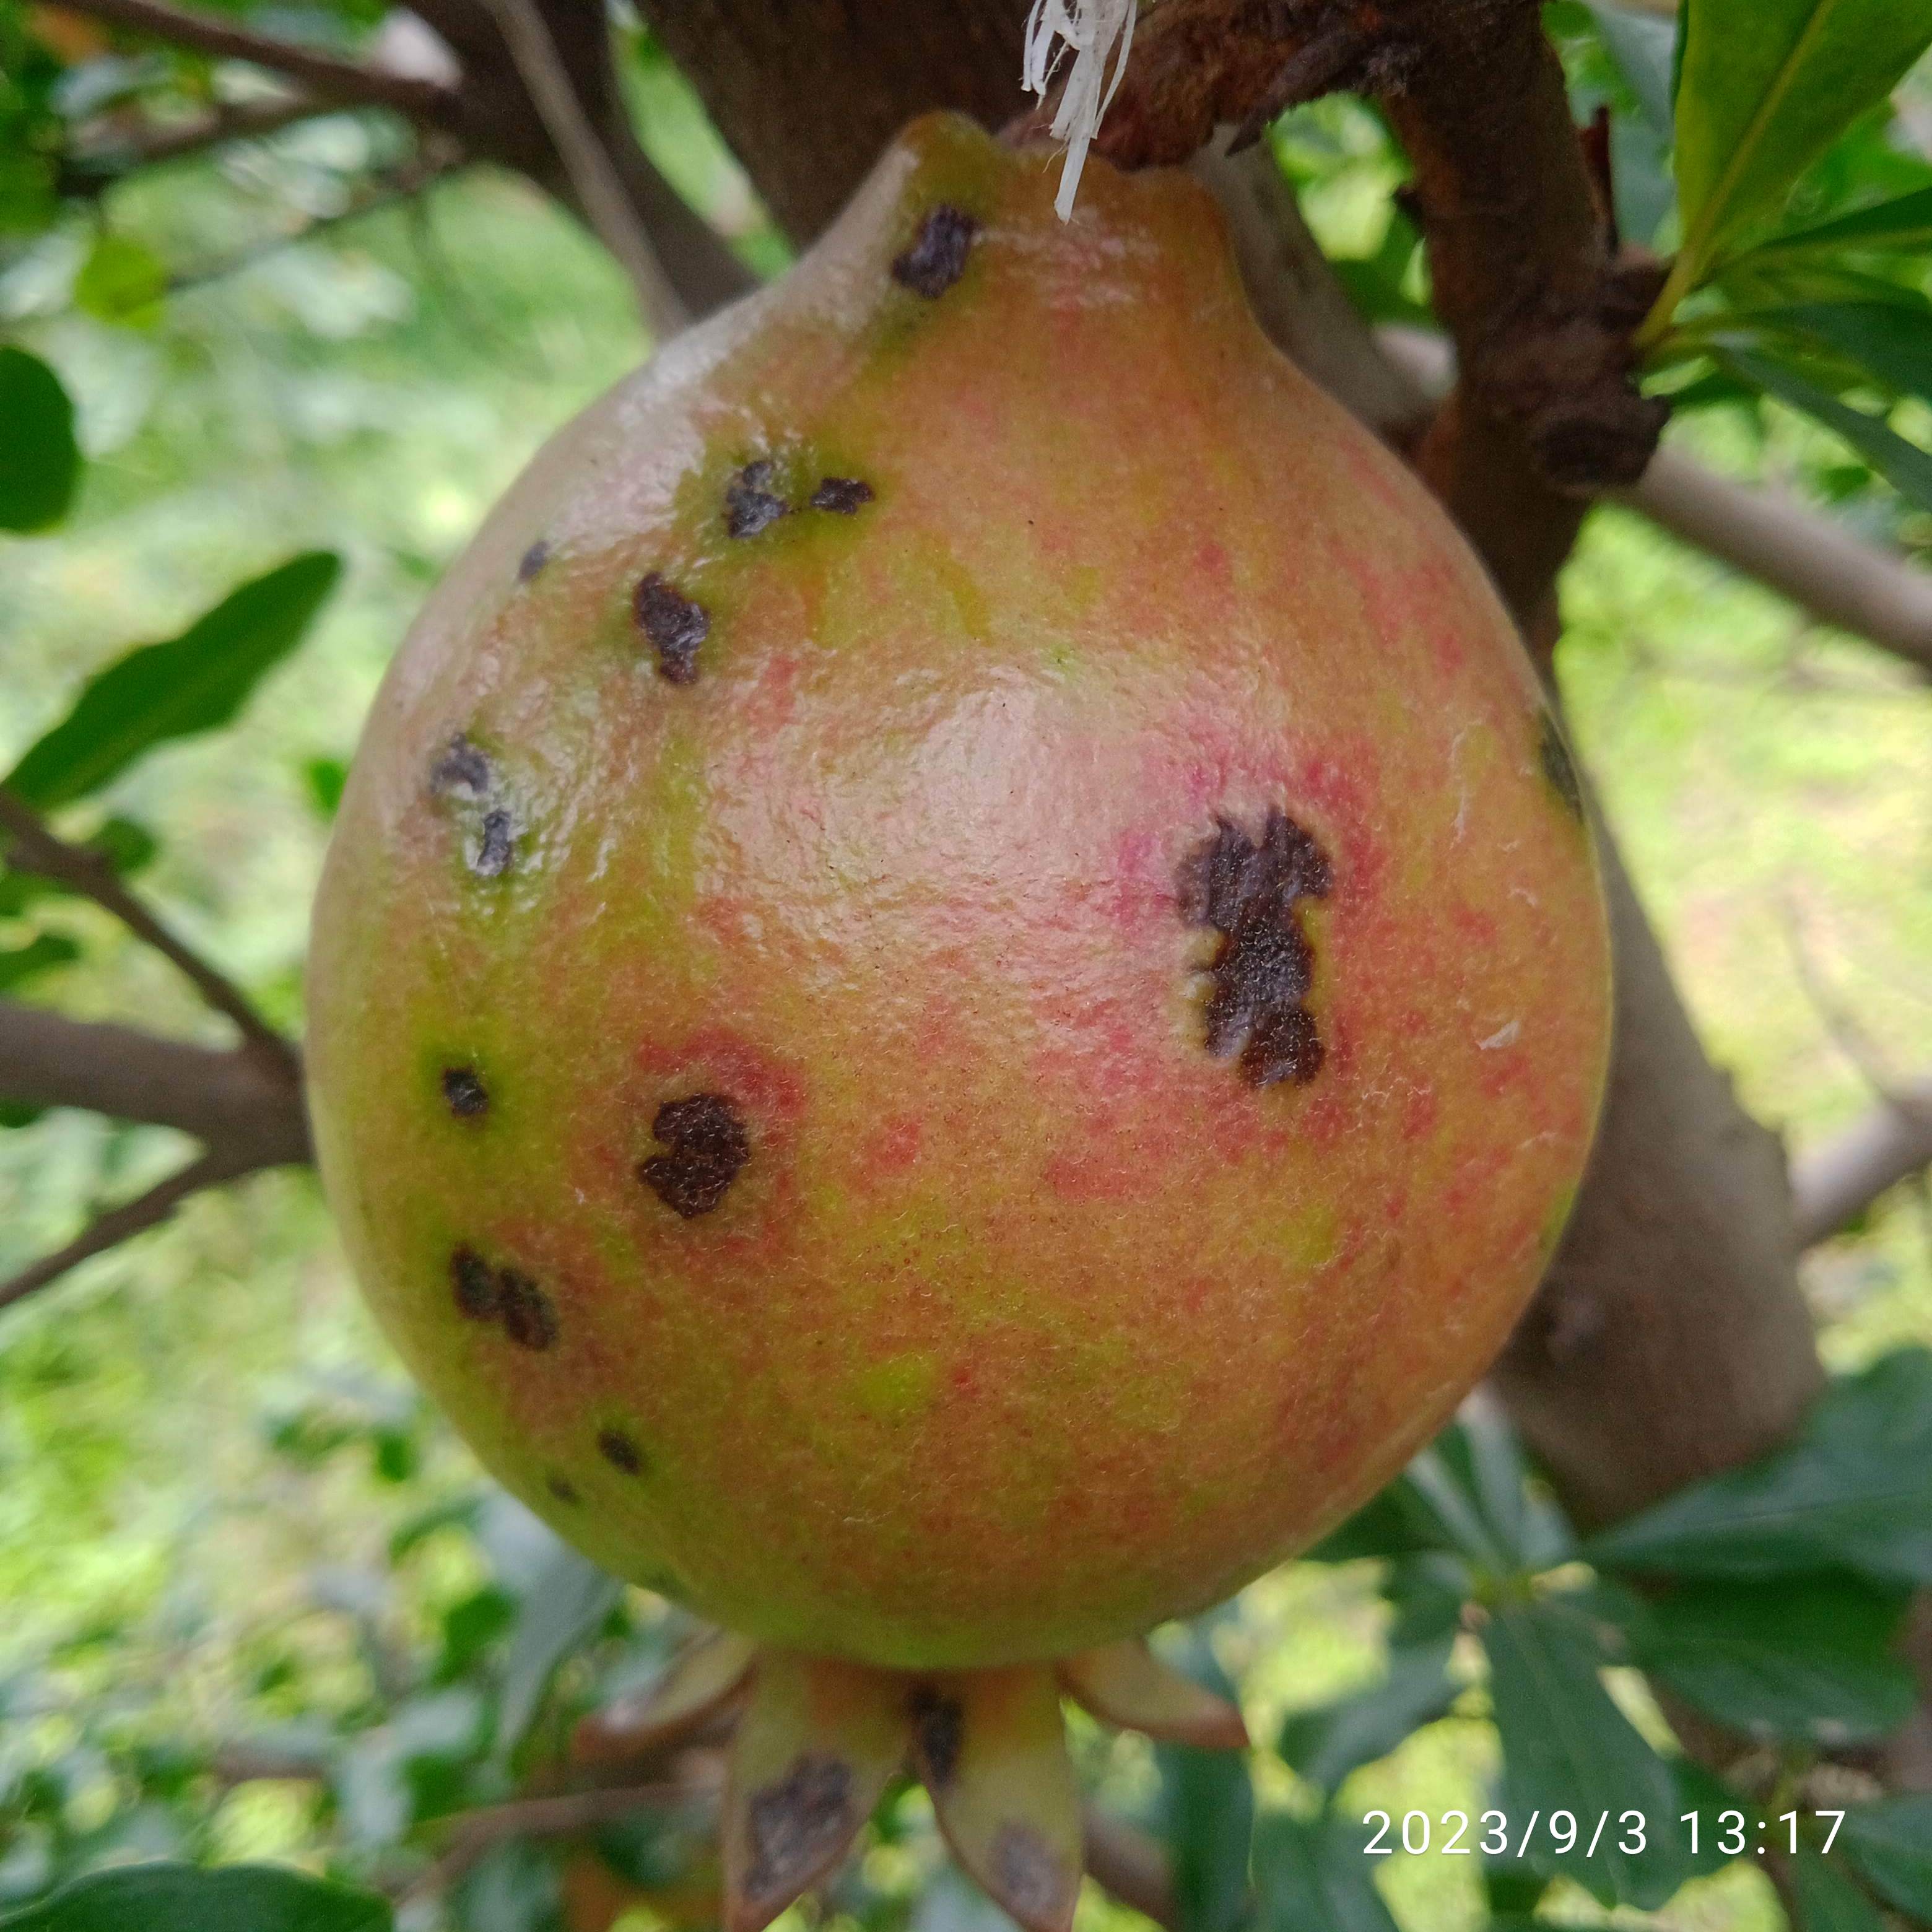
Label: Anthracnose